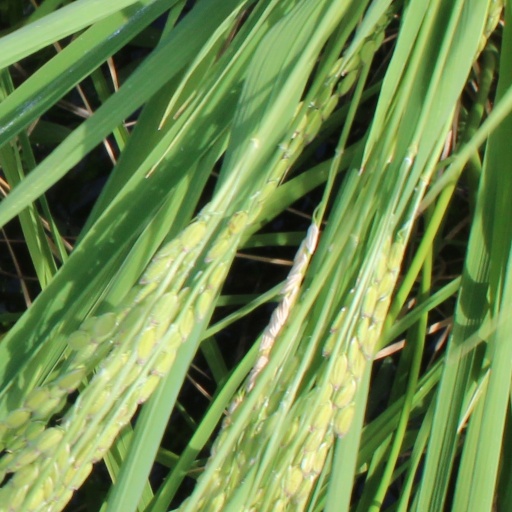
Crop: rice